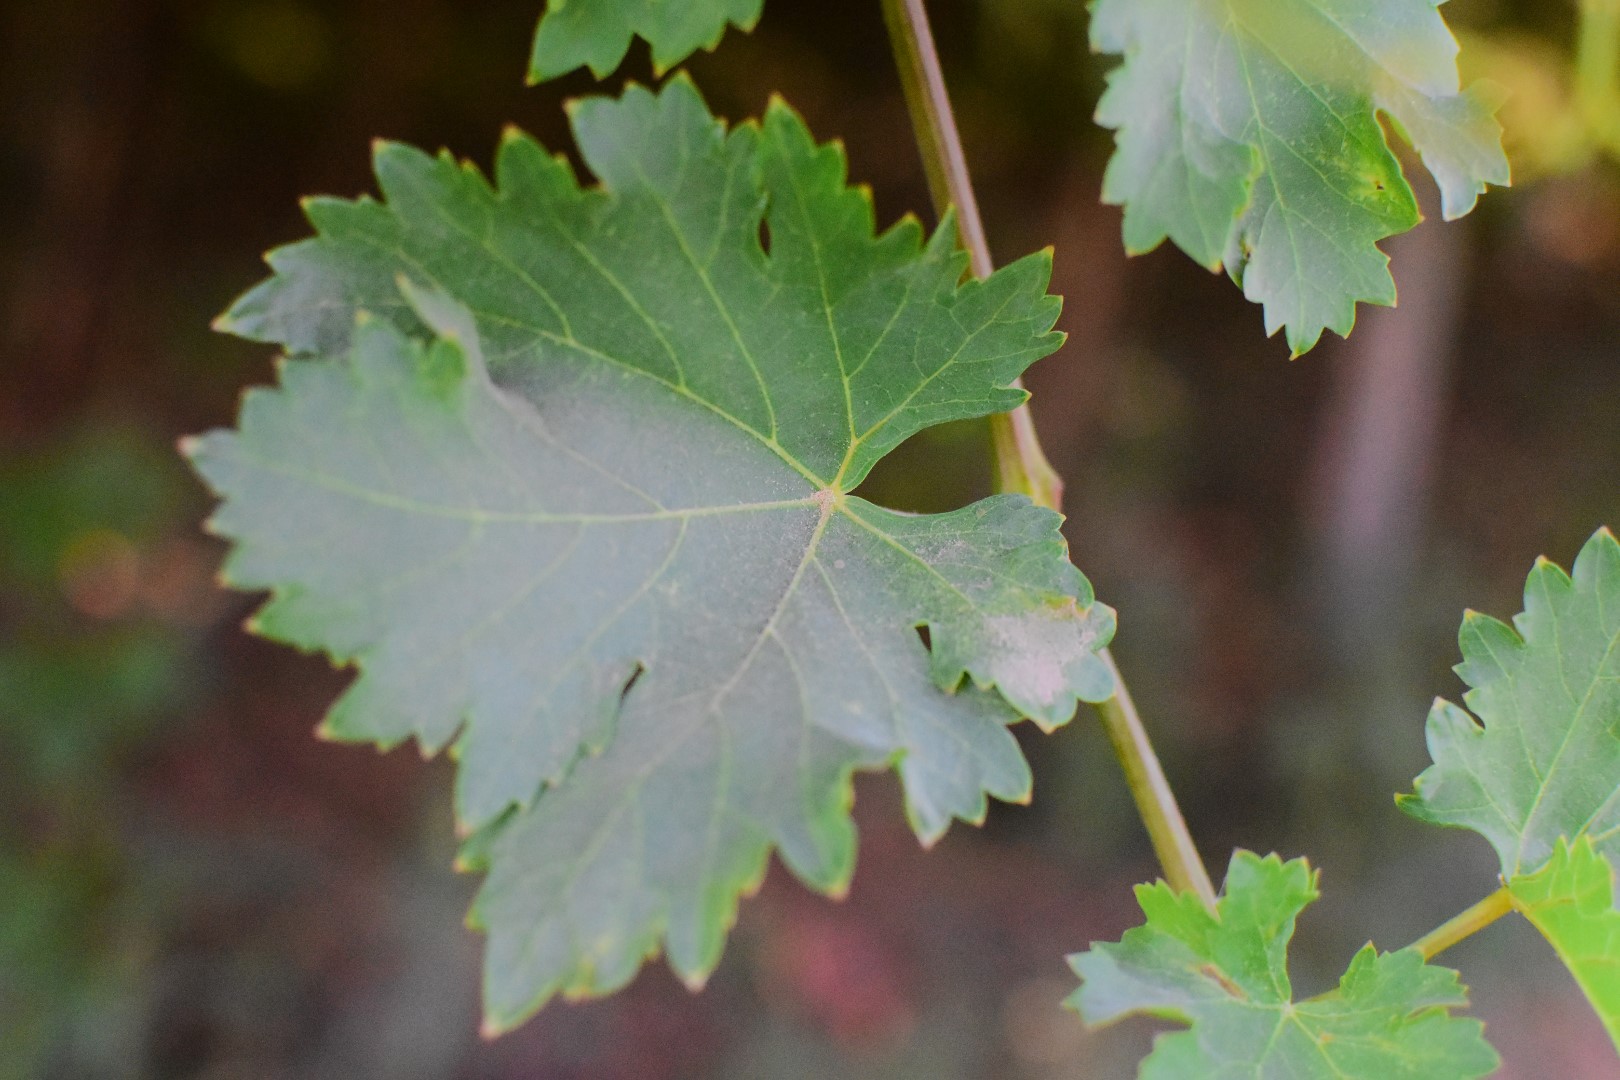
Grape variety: Deas Al-Annz